Environmental globalization

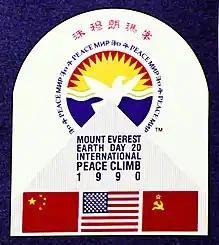
The official logo of the Mount Everest Earth Day 20 International Peace Climb. Initiatives like Earth Day promote international cooperation on pro-environmental initiatives, or in other words – promote environmental globalization.

Environmental globalization refers to the internationally coordinated practices and regulations (often in the form of international treaties) regarding environmental protection. An example of environmental globalization would be the series of International Tropical Timber Agreement treaties (1983, 1994, 2006), establishing International Tropical Timber Organization and promoting sustainable management of tropical forests. Environmental globalization is usually supported by non-governmental organizations and governments of developed countries, but opposed by governments of developing countries which see pro-environmental initiatives as hindering their economic development.